Early world maps

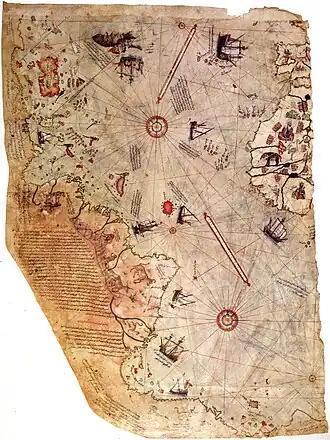
Fragment of the Piri Reis map by Piri Reis in 1513

Johannes Ruysch an explorer, cartographer, astronomer and painter from the Low Countries produced the second oldest known printed representation of the New World. The Ruysch map was published and widely distributed in 1507. It uses Ptolemy's coniform projection, as does the Contarini-Rosselli 1506 map. Both document Christopher Columbus' discoveries as well as that of John Cabot, including information from Portuguese sources and Marco Polo's account. There are notes on his map that clearly were from Portuguese sources. Newfoundland and Cuba are shown connected to Asia, as Columbus and Cabot believed. “Sipganus” (Marco Polo's Japan) is identical with “Spagnola” (Hispaniola) on the Ruysch map. The presence of codfish is noted on the Ruysch map in the area of the Grand Banks of Newfoundland and shows the discoveries the Portuguese had made along the African coast and shows India as a triangular peninsula with Ceylon in the correct proportion and position.